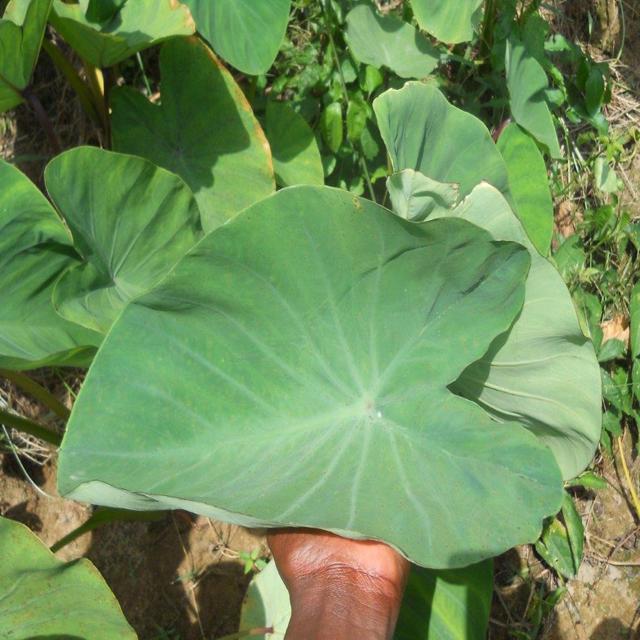
Label: Healthy